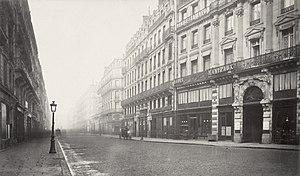
La rue de Rome est une voie des 8ᵉ et 17ᵉ arrondissements de Paris.